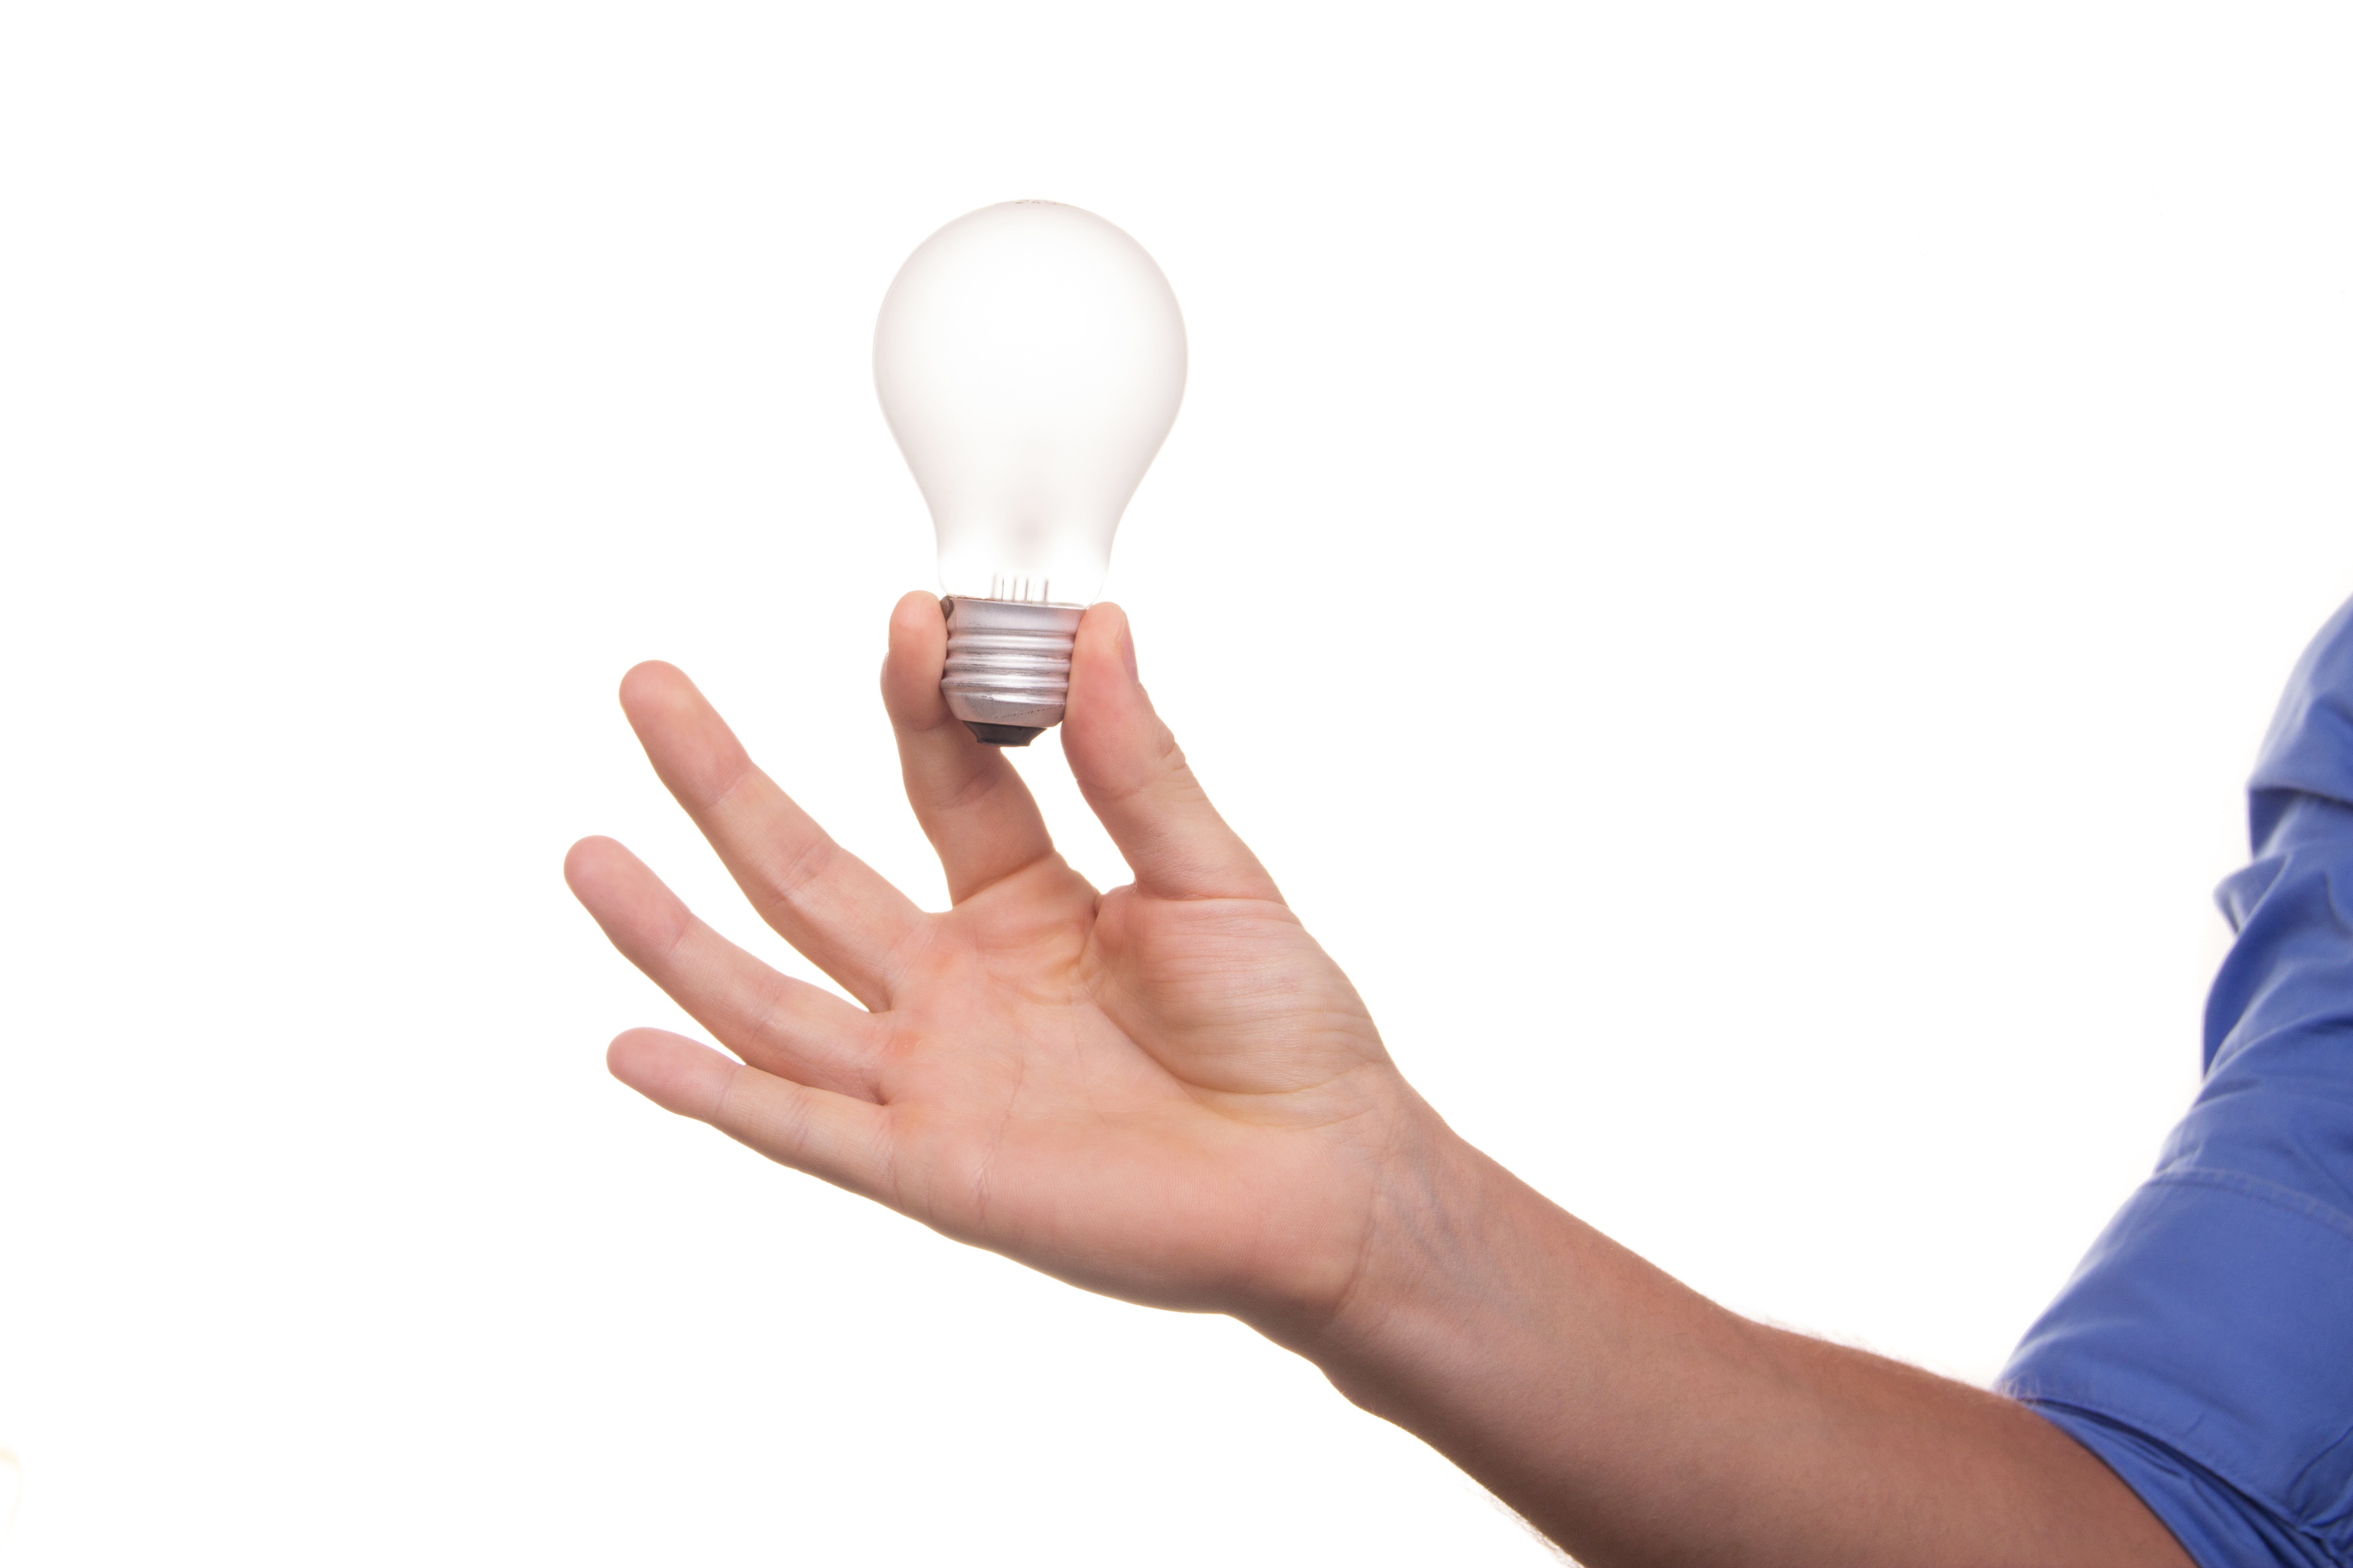
hand, creative, light, view, thinking, thought, finger, flow, think, lamp, electricity, pear, arm, energy, science, creativity, inspiration, idea, brilliant, solution, efficiency, save, intelligence, savings, smart, creation, luminous, thumb, voltage, know, power supply, knowledge, durable, enlighten, intelligent, economical, pondering, genius, consider, invention, sense